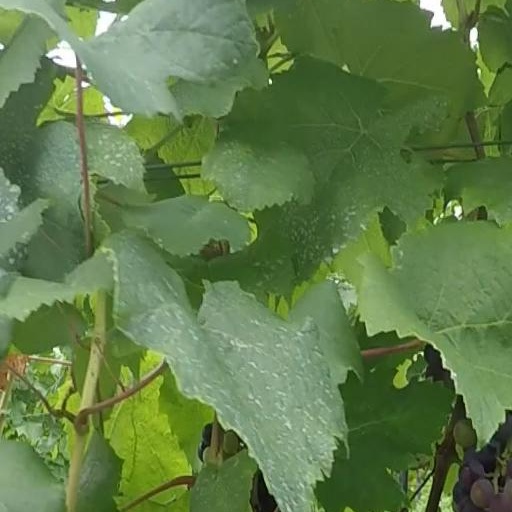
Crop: grape